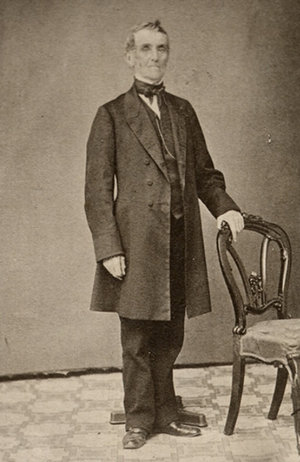
Liste des conseillers législatifs de la Province du Canada. Les personnes suivantes ont été membres du Conseil législatif de la Province du Canada.